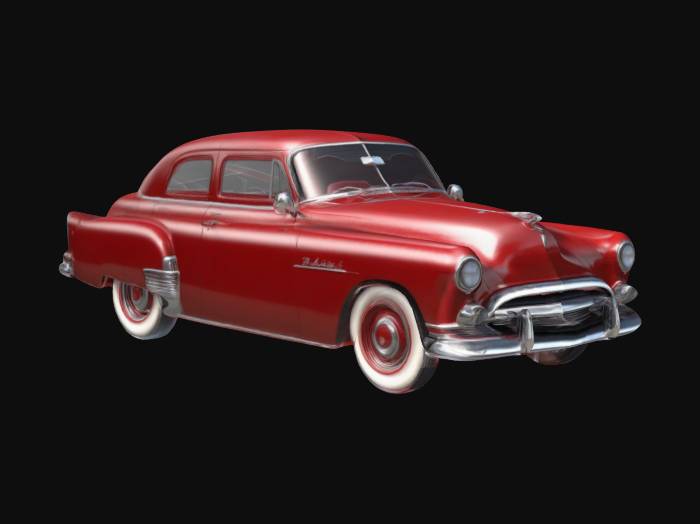
미적 점수 (1~10점): 1